Parcieux

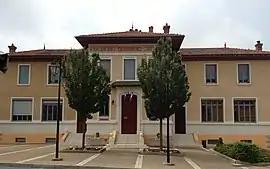
Town hall

Parcieux is a commune in the traditional district of Dombes, Ain department, in eastern France. It lies a few kilometres north of Lyon.